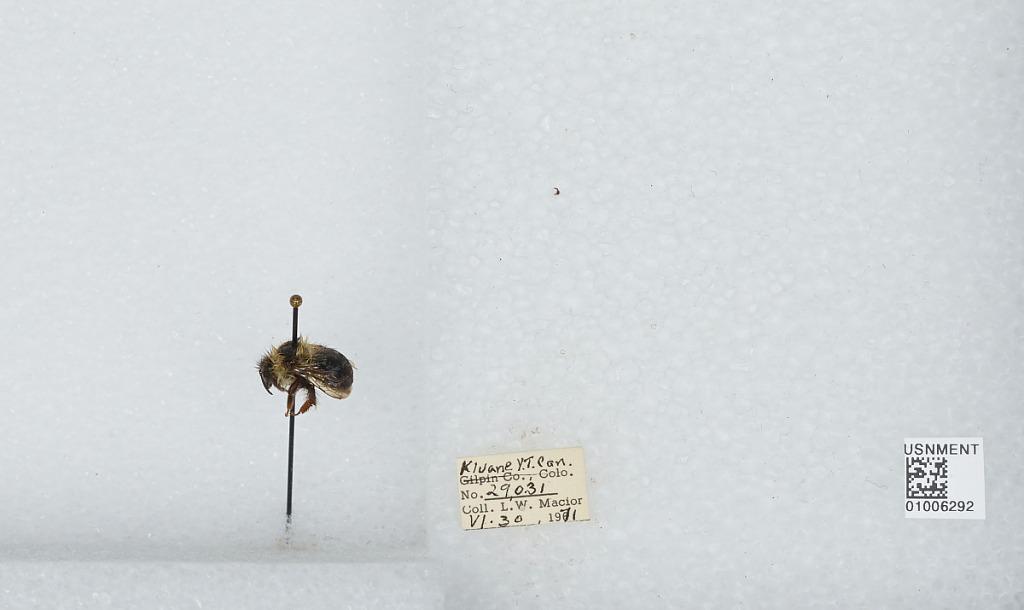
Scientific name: Bombus (Pyrobombus) frigidus Smith
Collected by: L. Macior
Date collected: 1971-6-30
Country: Canada
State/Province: Yukon Territory
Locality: Kluane
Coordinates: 60.75, -139.5